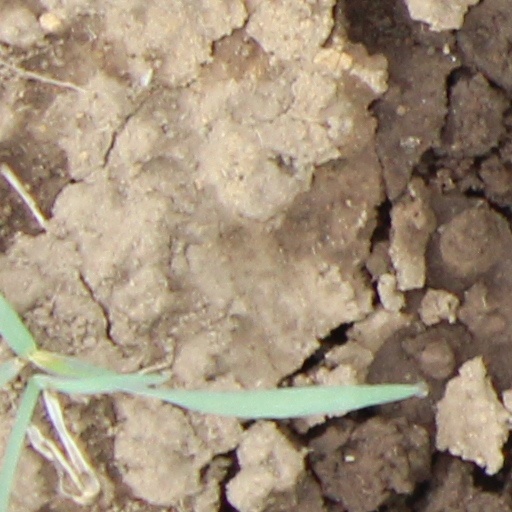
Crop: wheat